Aulopiformes

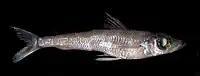
A shortnose greeneye, "Chlorophthalmus agassizi"(Chlorophthalmoidei: Chlorophthalmidae)

In general, aulopiform fish have a mixture of advanced and primitive characteristics relative to other teleost fish. Aulopiformes are grouped together (claded) because of common features in the structure of their gill arches; their second pharyngobranchial bone (part of the gill arch) is greatly elongated posterolaterally away from third pharyngobranchial, which lacks a cartilaginous condyle to articulate with the preceding bone, but is contacted by the elongated uncinate process of the second epibranchial. Aulopiforms have a gas bladder which is either vestigial or entirely absent, a hypaxialis muscle that is unusually extended forward at its upper end, attaching to the neurocranium below the spine (perhaps to snap the upper part of the skull down when catching prey), and the position of the maxillary bone. Other features include the position of the pelvic fins far back on the body, the fused medial processes of pelvic girdle, and the presence of an adipose fin (which is also typical for the Protacanthopterygii).